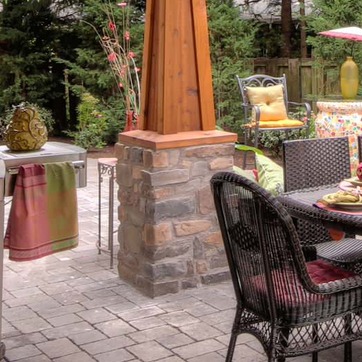
Material: stone